Jack Wright (footballer)

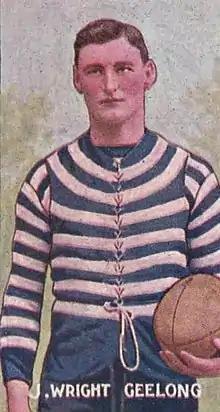
Cigarette card of Wright in 1906

John Thomas Wright (4 May 1878 – 11 June 1968) was an Australian rules footballer who played with Geelong in the Victorian Football League (VFL).